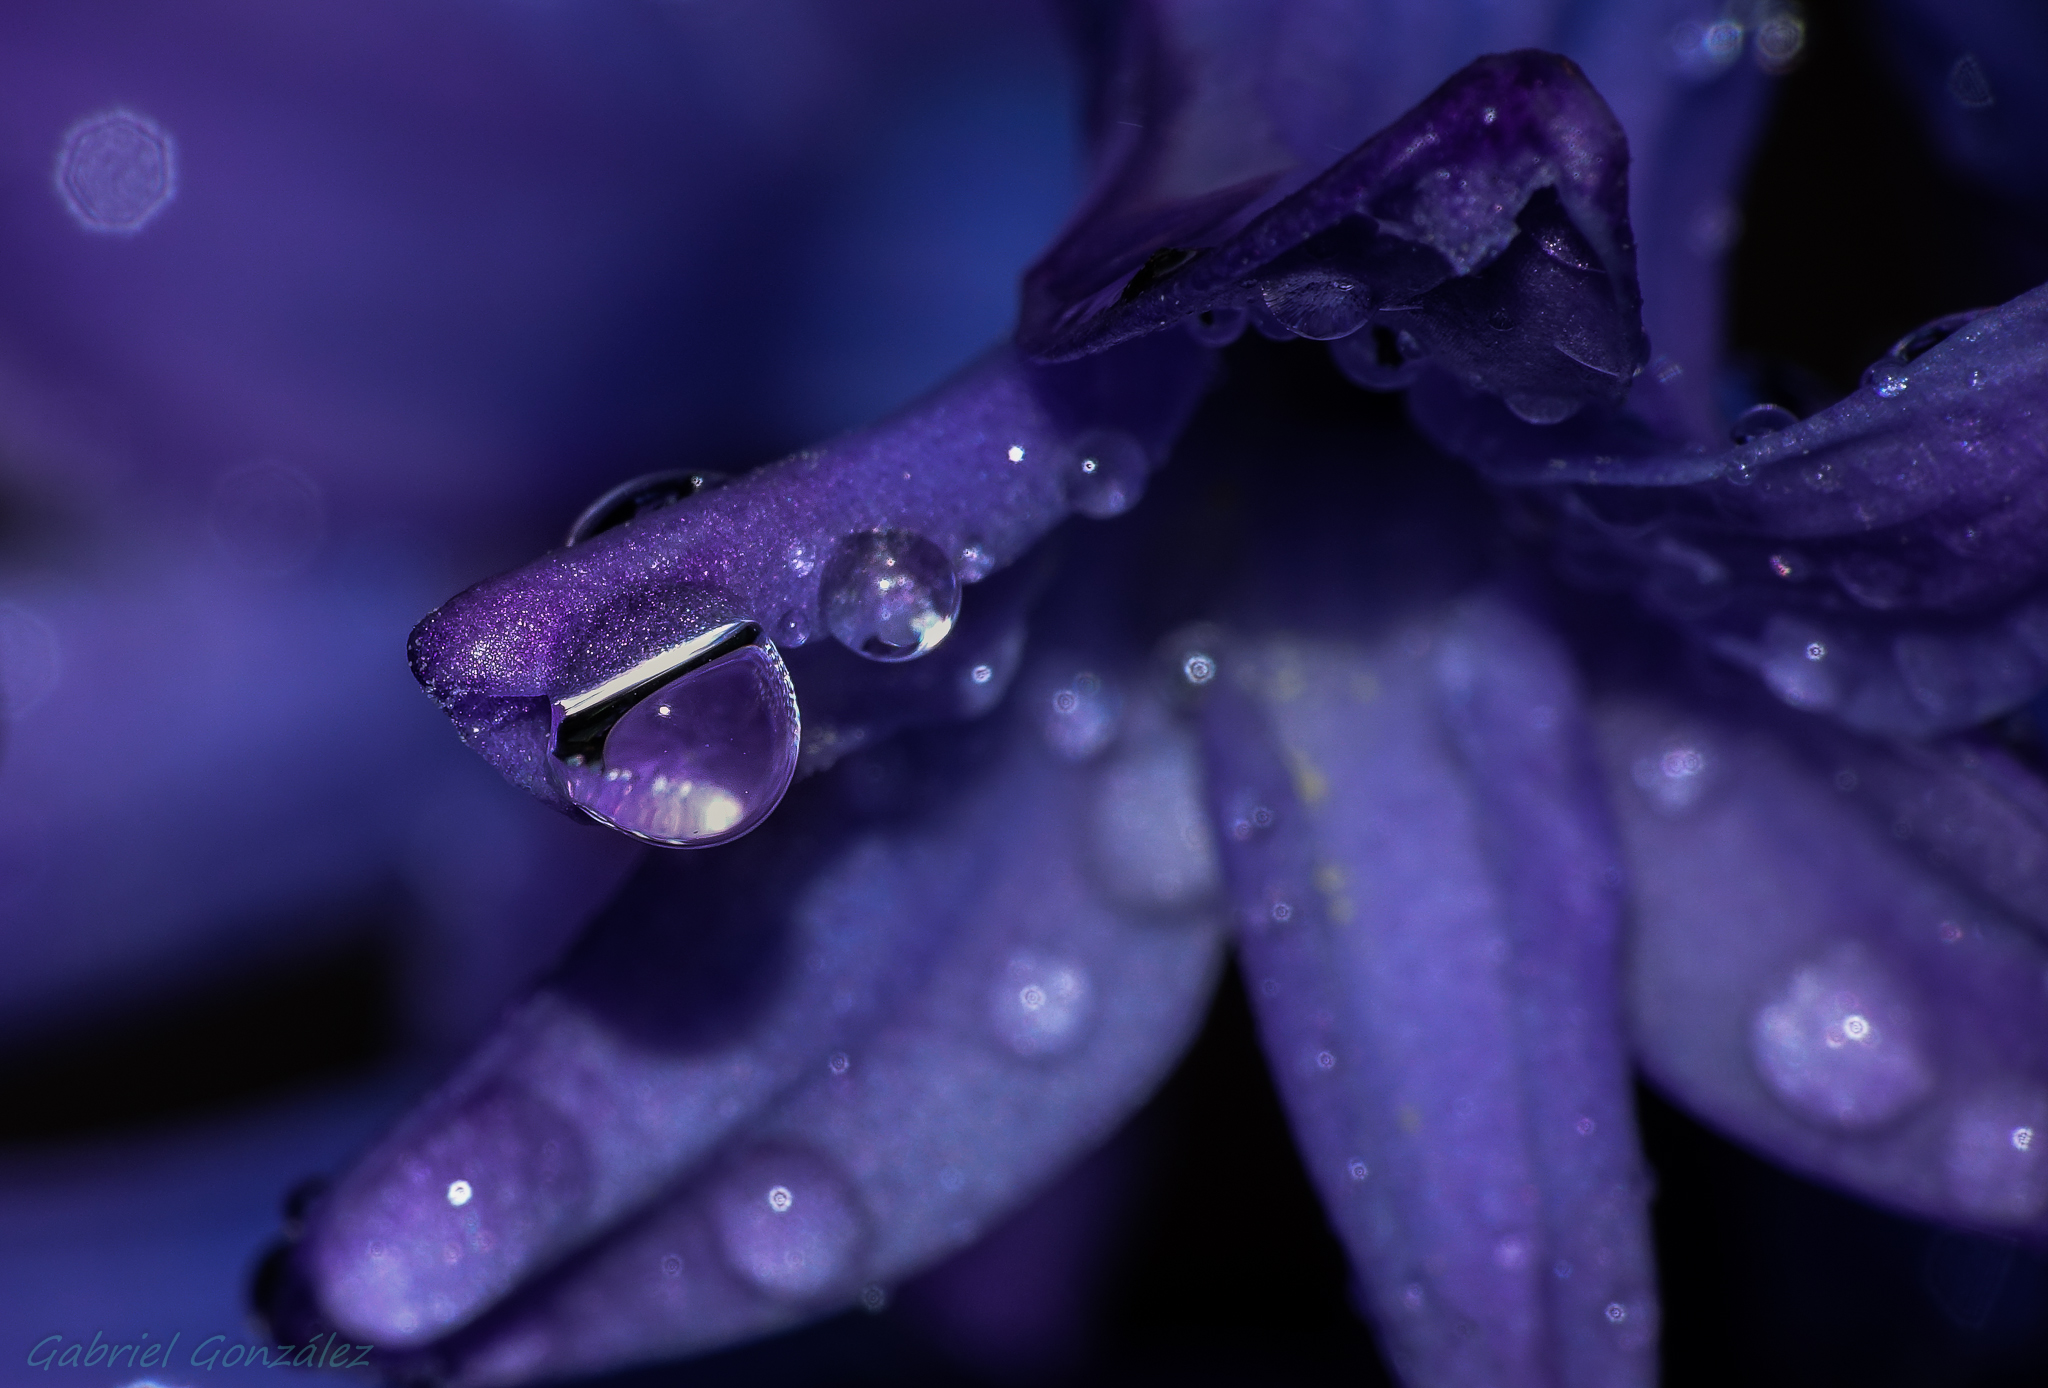
drop, dew, plant, photography, leaf, flower, purple, petal, blue, flowers, close up, flores, moisture, ggl1, gaby1, xovesphoto, varios, some, sonyrx10, rx10, gphoto, xelodegalicia, raynox250, macro photography, gabrielcoru a, plant stem